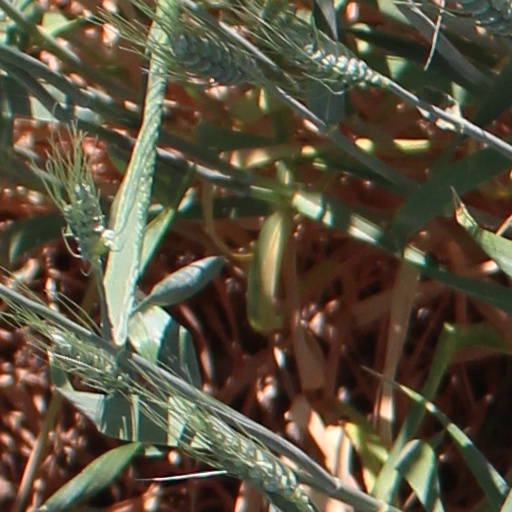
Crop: wheat